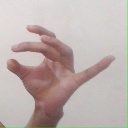
अक्षर: ओ